Katie Ledecky

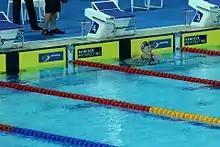
Ledecky after breaking the 1500-meter freestyle world record at the 2014 Pan Pacific Championships.

In the 200-meter freestyle final, Ledecky had over a half-second lead on the field at the halfway point before winning by 1.46 seconds with a meet record time of 1:55.74. Less than an hour later, Ledecky won the 800-meter freestyle, swimming under her world record pace for most of the race before touching in at 8:11.35, the second-fastest time ever, to win by 7.52 seconds over New Zealand swimmer Lauren Boyle.